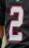
Number: 2